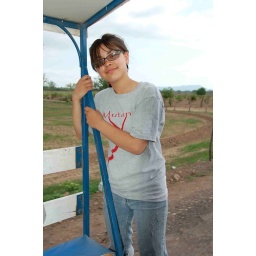
The girls loved that they could ride standing on the back bumper of the truck. Only in Mexico, folks.